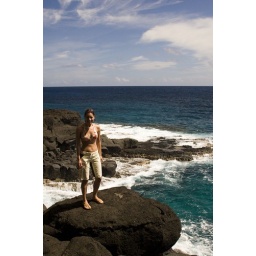
nicole on rock over ocean